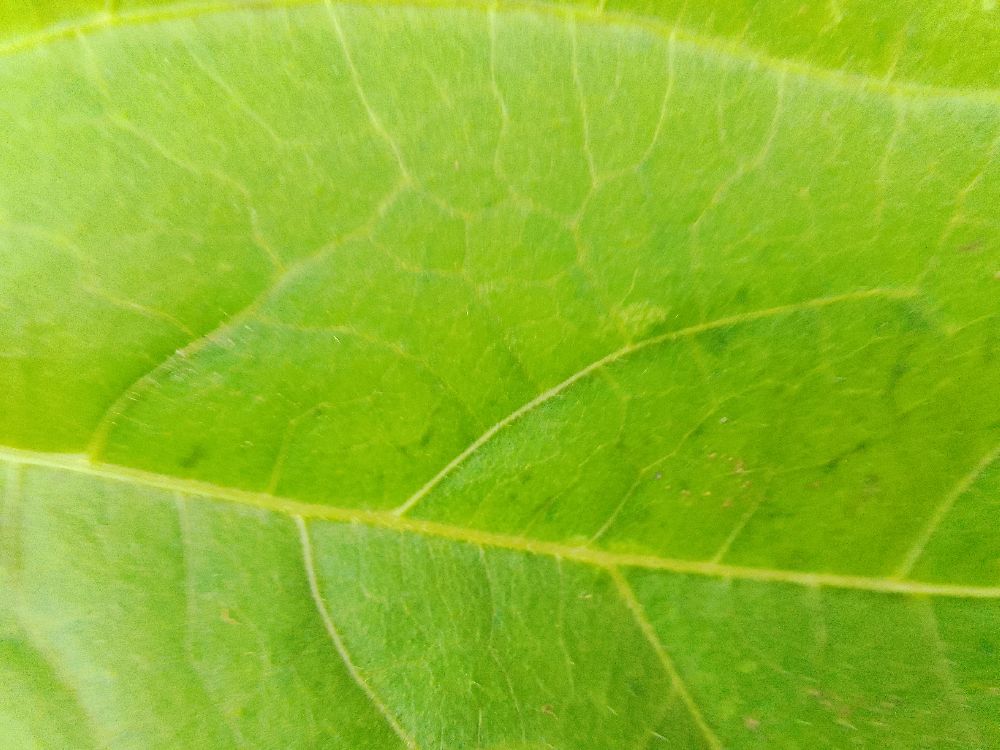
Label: healthy